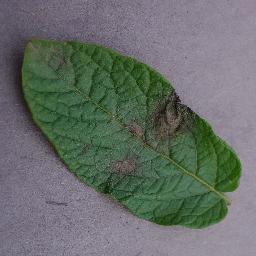
Label: Potato___Late_blight